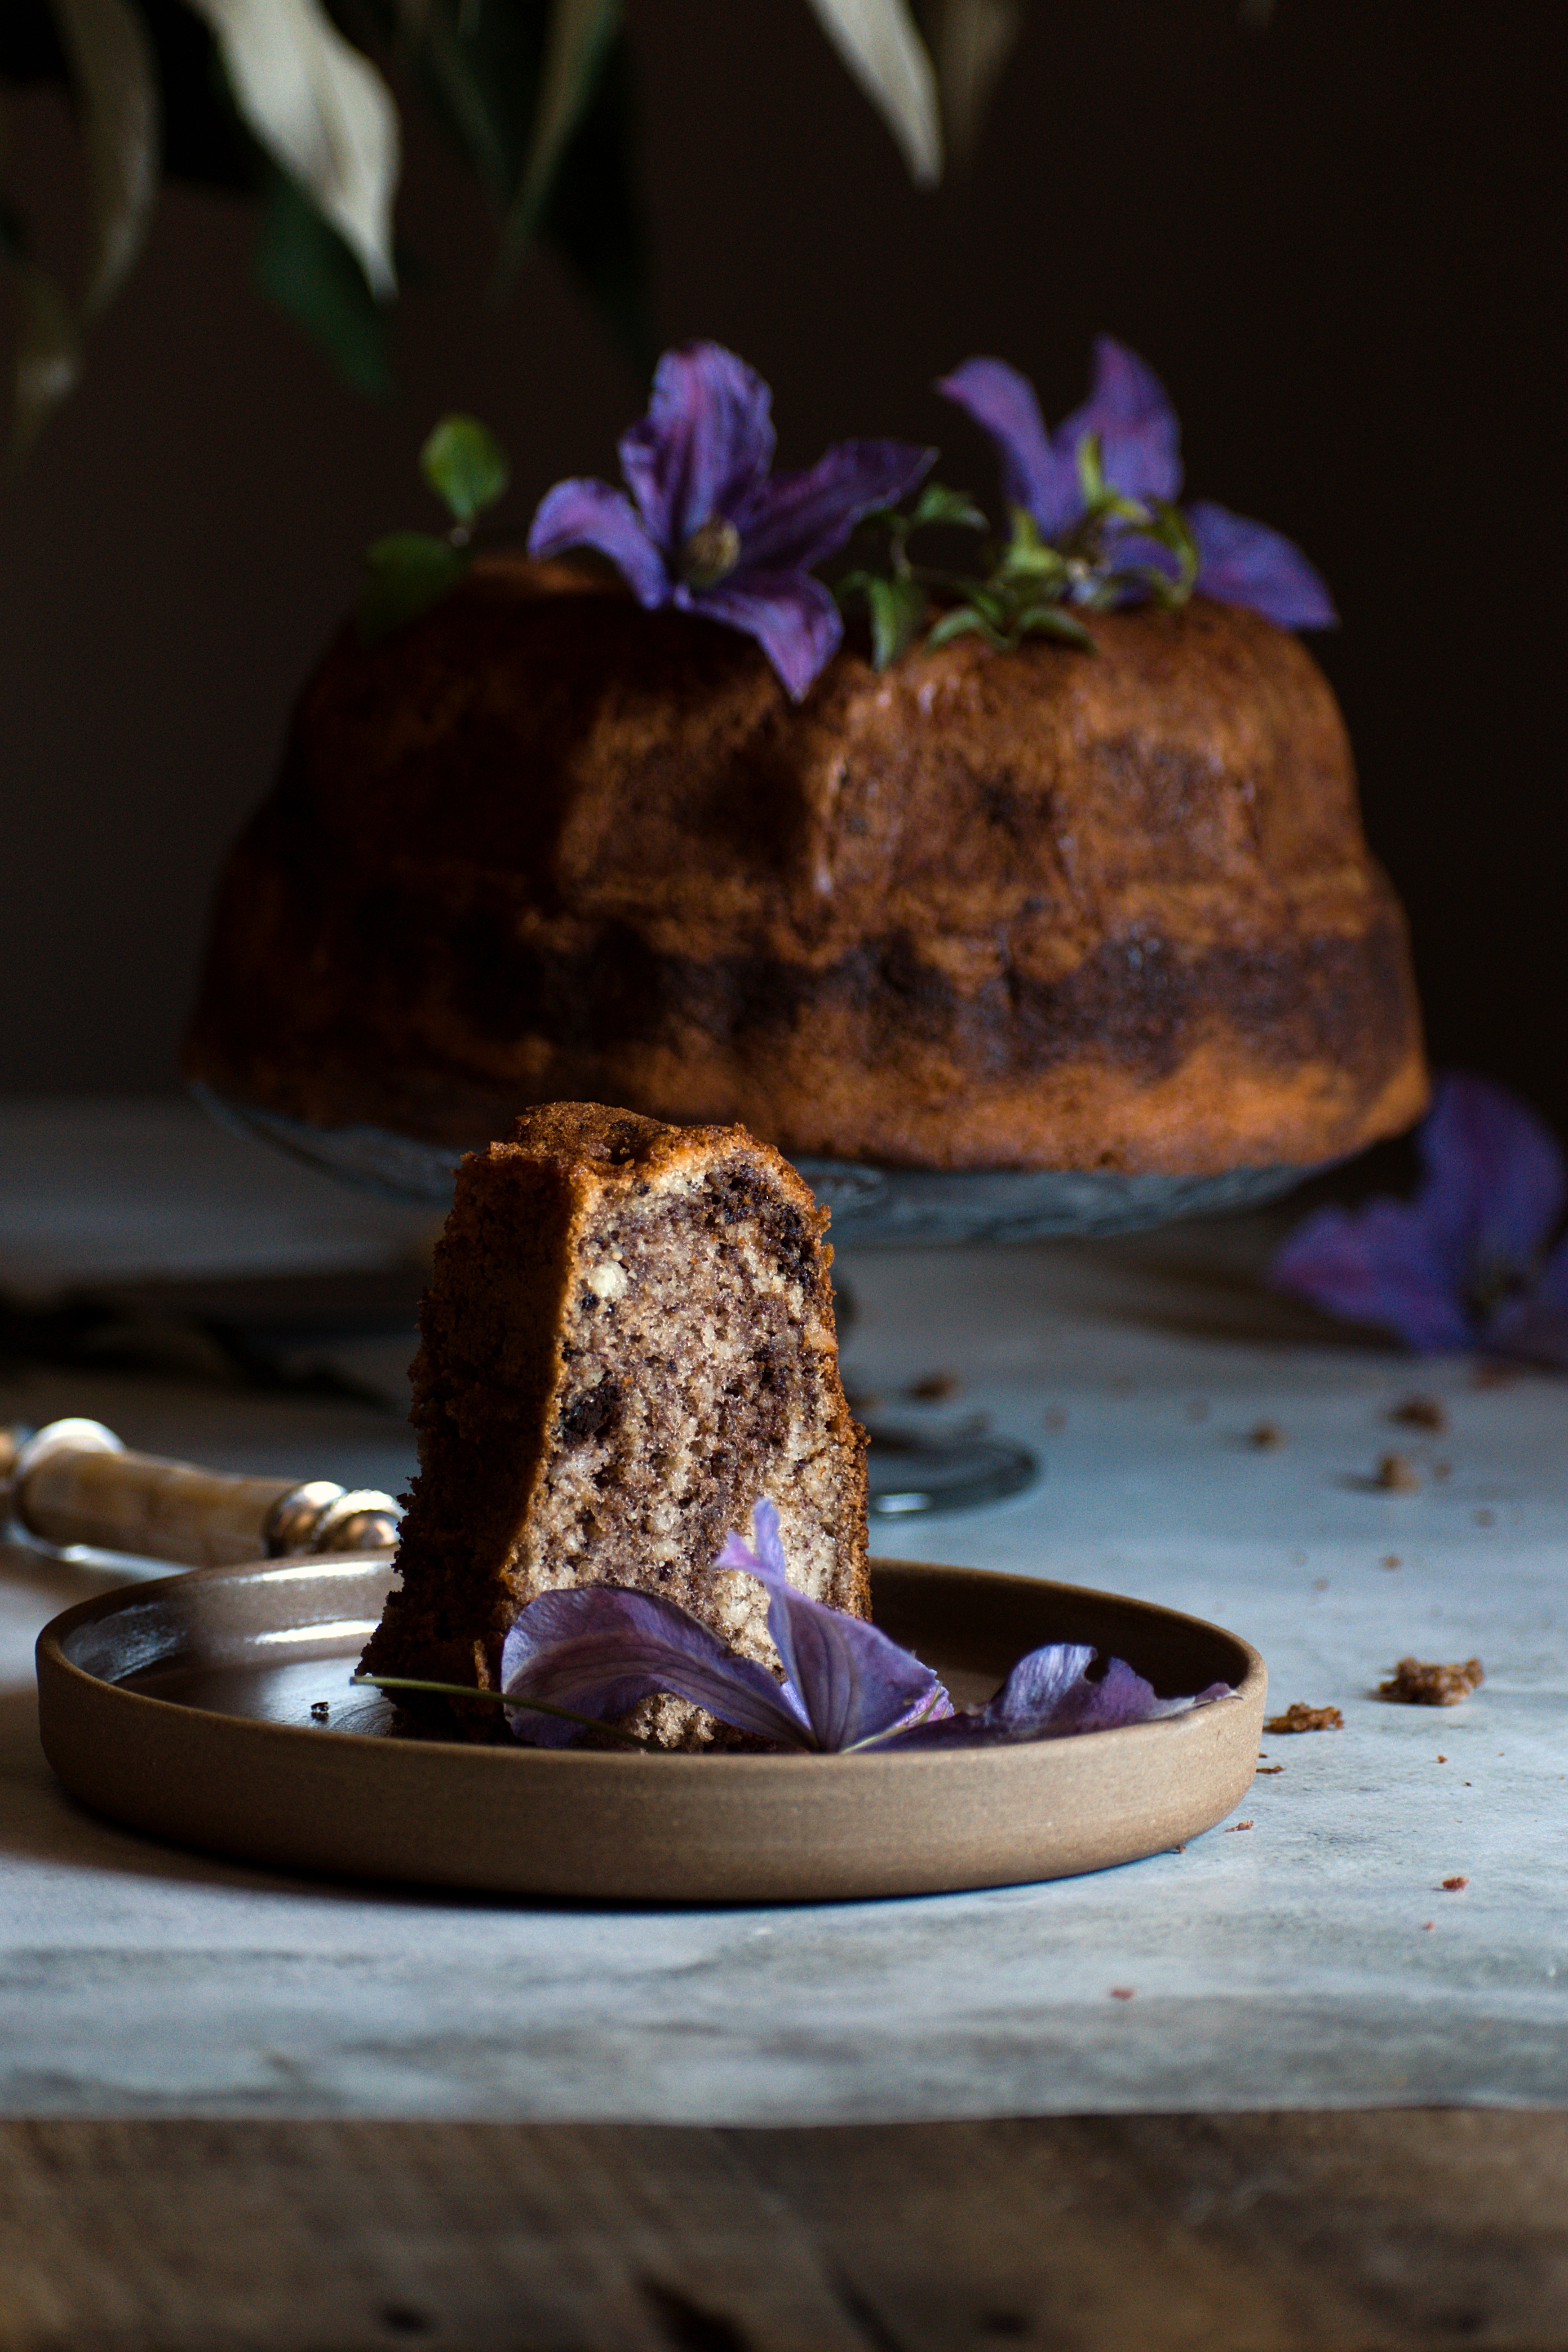
hat, purple, food, serveware, wood, petal, ingredient, electric blue, sweetness, font, event, fashion accessory, still life photography, baking, rock, circle, costume hat, soil, landscape, sitting, magenta, still life, icing, shadow, mushroom, cake decorating, pastry, cuisine, floral design